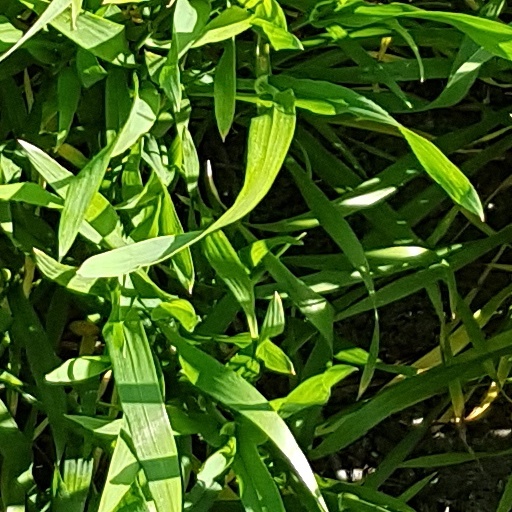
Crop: wheat